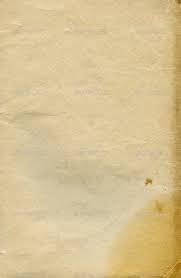
Waste category: cardboard